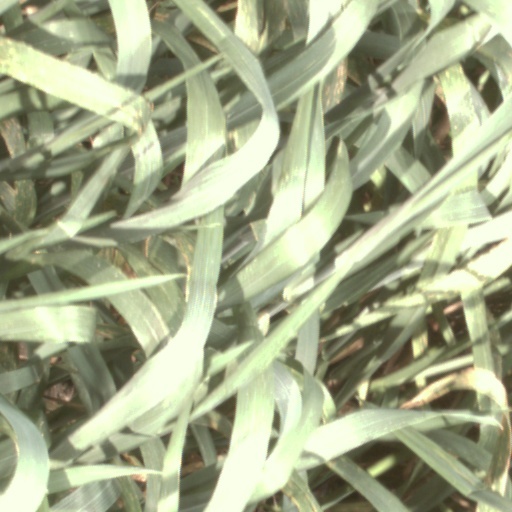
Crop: wheat